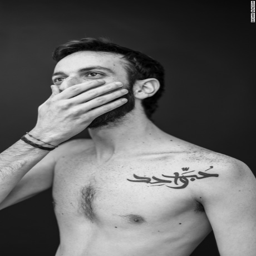
under religious law , tattoos are consideredharam or forbidden .